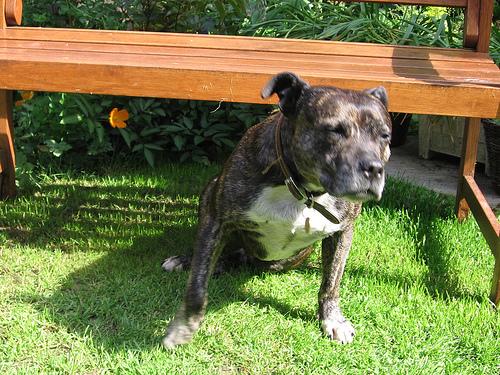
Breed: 216-n000078-American_Staffordshire_terrier